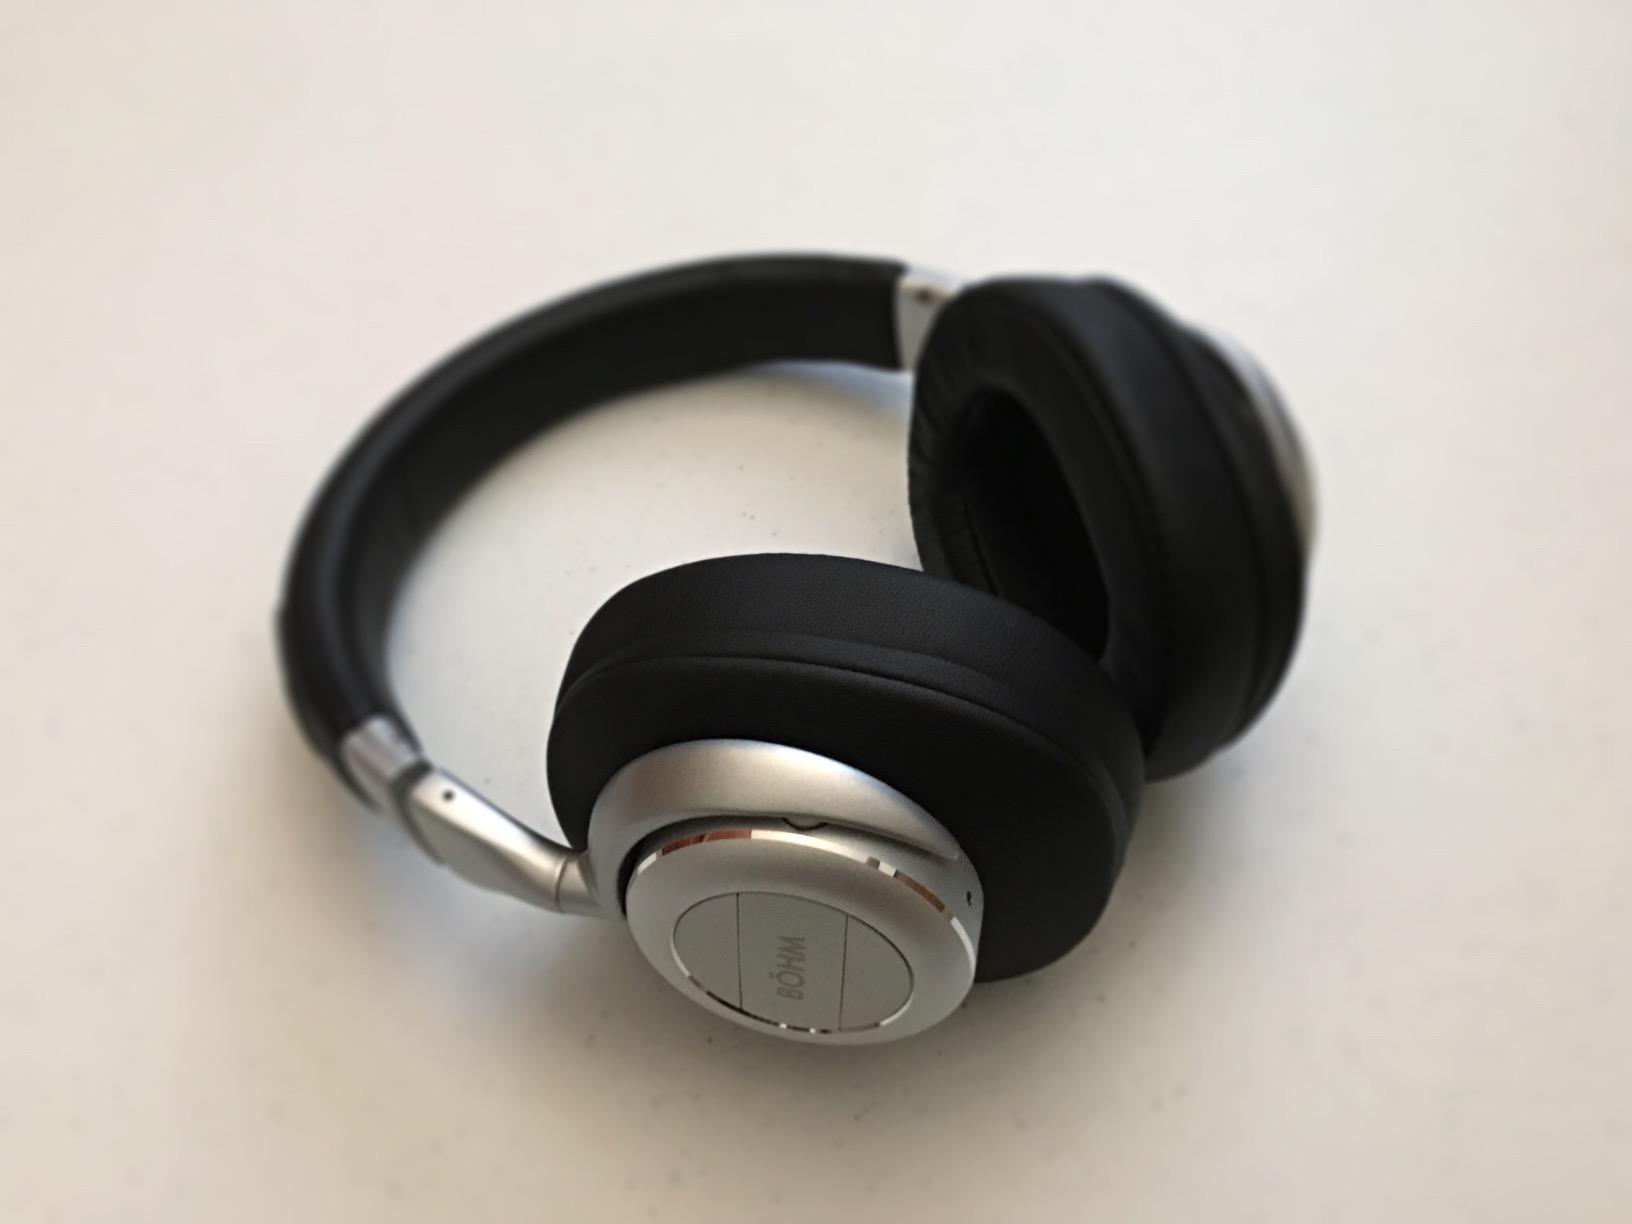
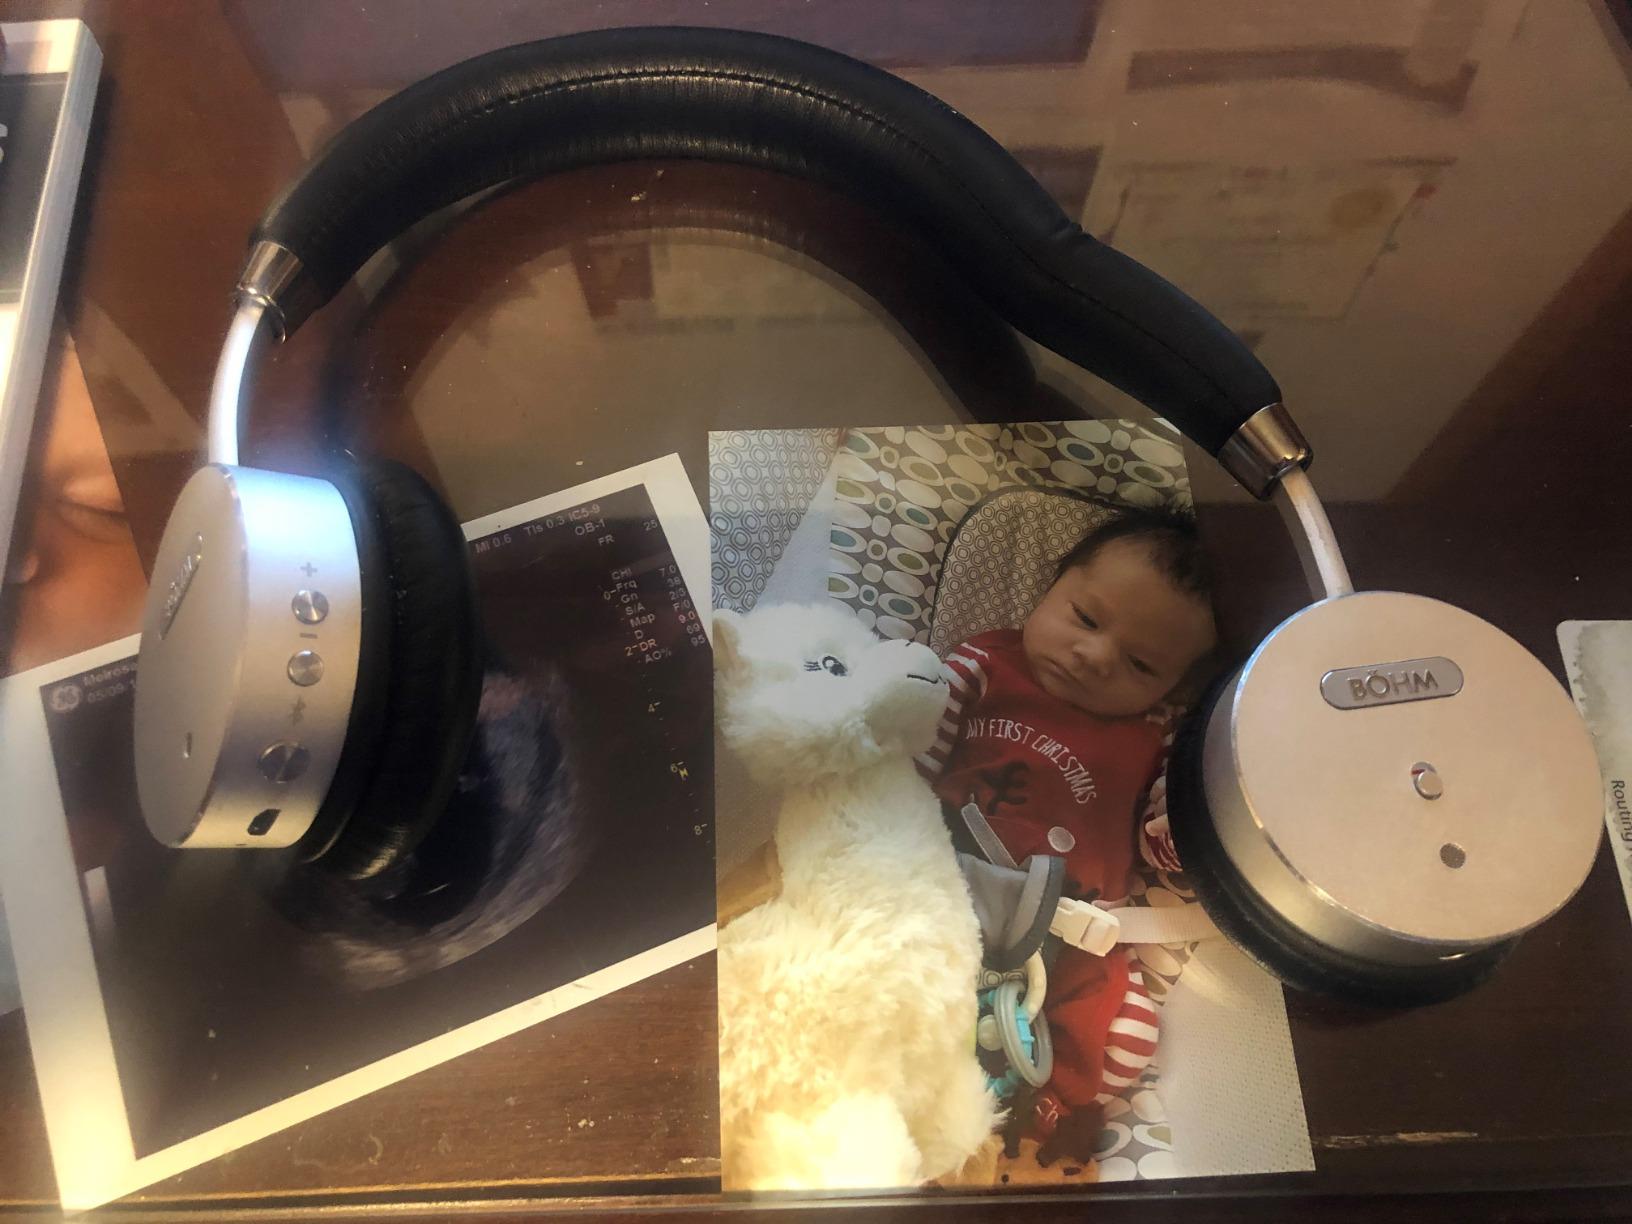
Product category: headphones
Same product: no